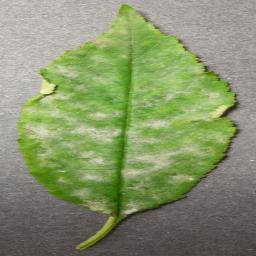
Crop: cherry
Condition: (including_sour)_powdery_mildew